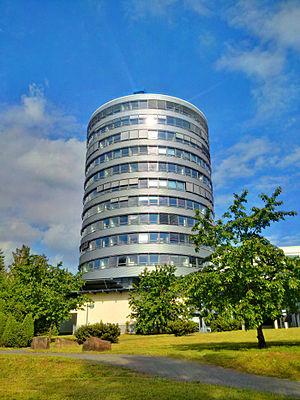
L'université technique de Kaiserslautern a été fondée en 1970. Elle est, en 2019, la seule université technique en Rhénanie-Palatinat spécialisée dans les techniques des sciences de la nature.